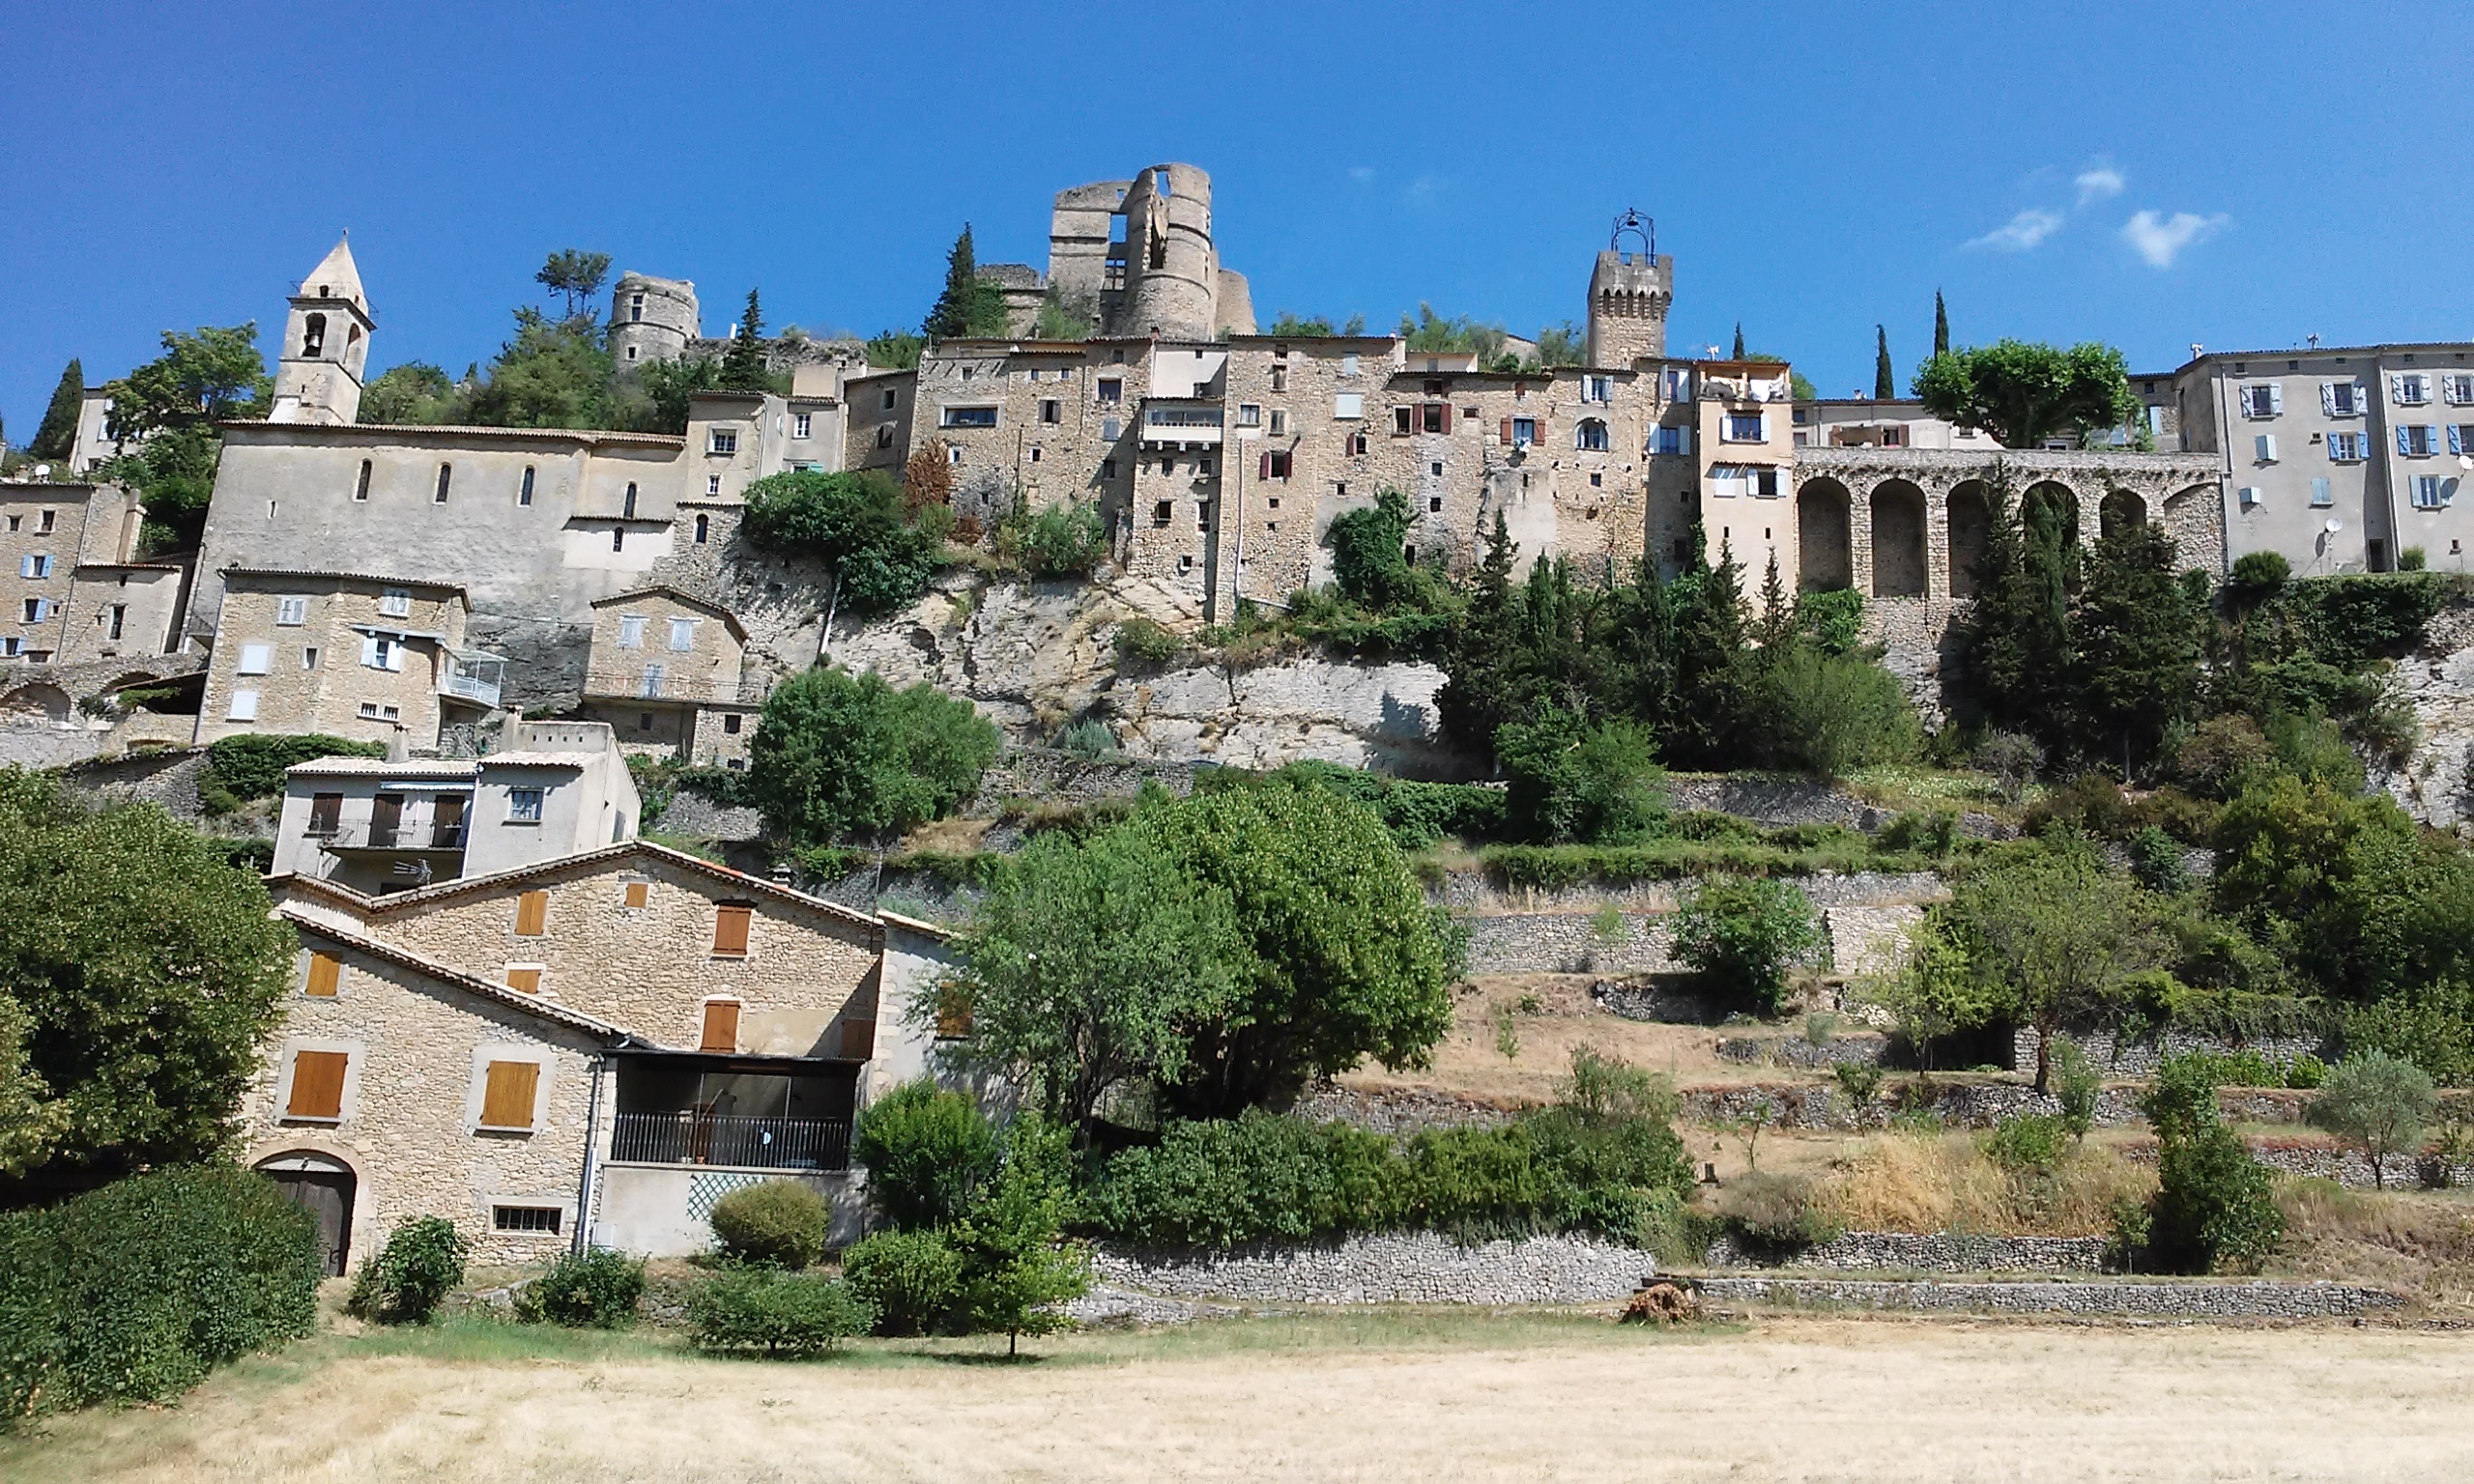
town, building, chateau, vacation, village, property, tourism, south, ruins, monastery, provence, estate, neighbourhood, old village, historic site, ancient history, residential area, human settlement